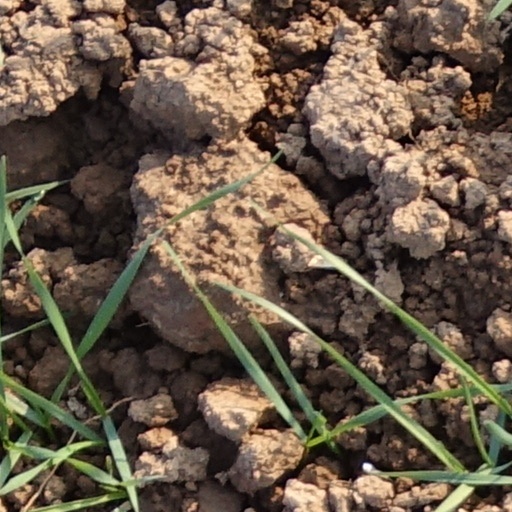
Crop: wheat